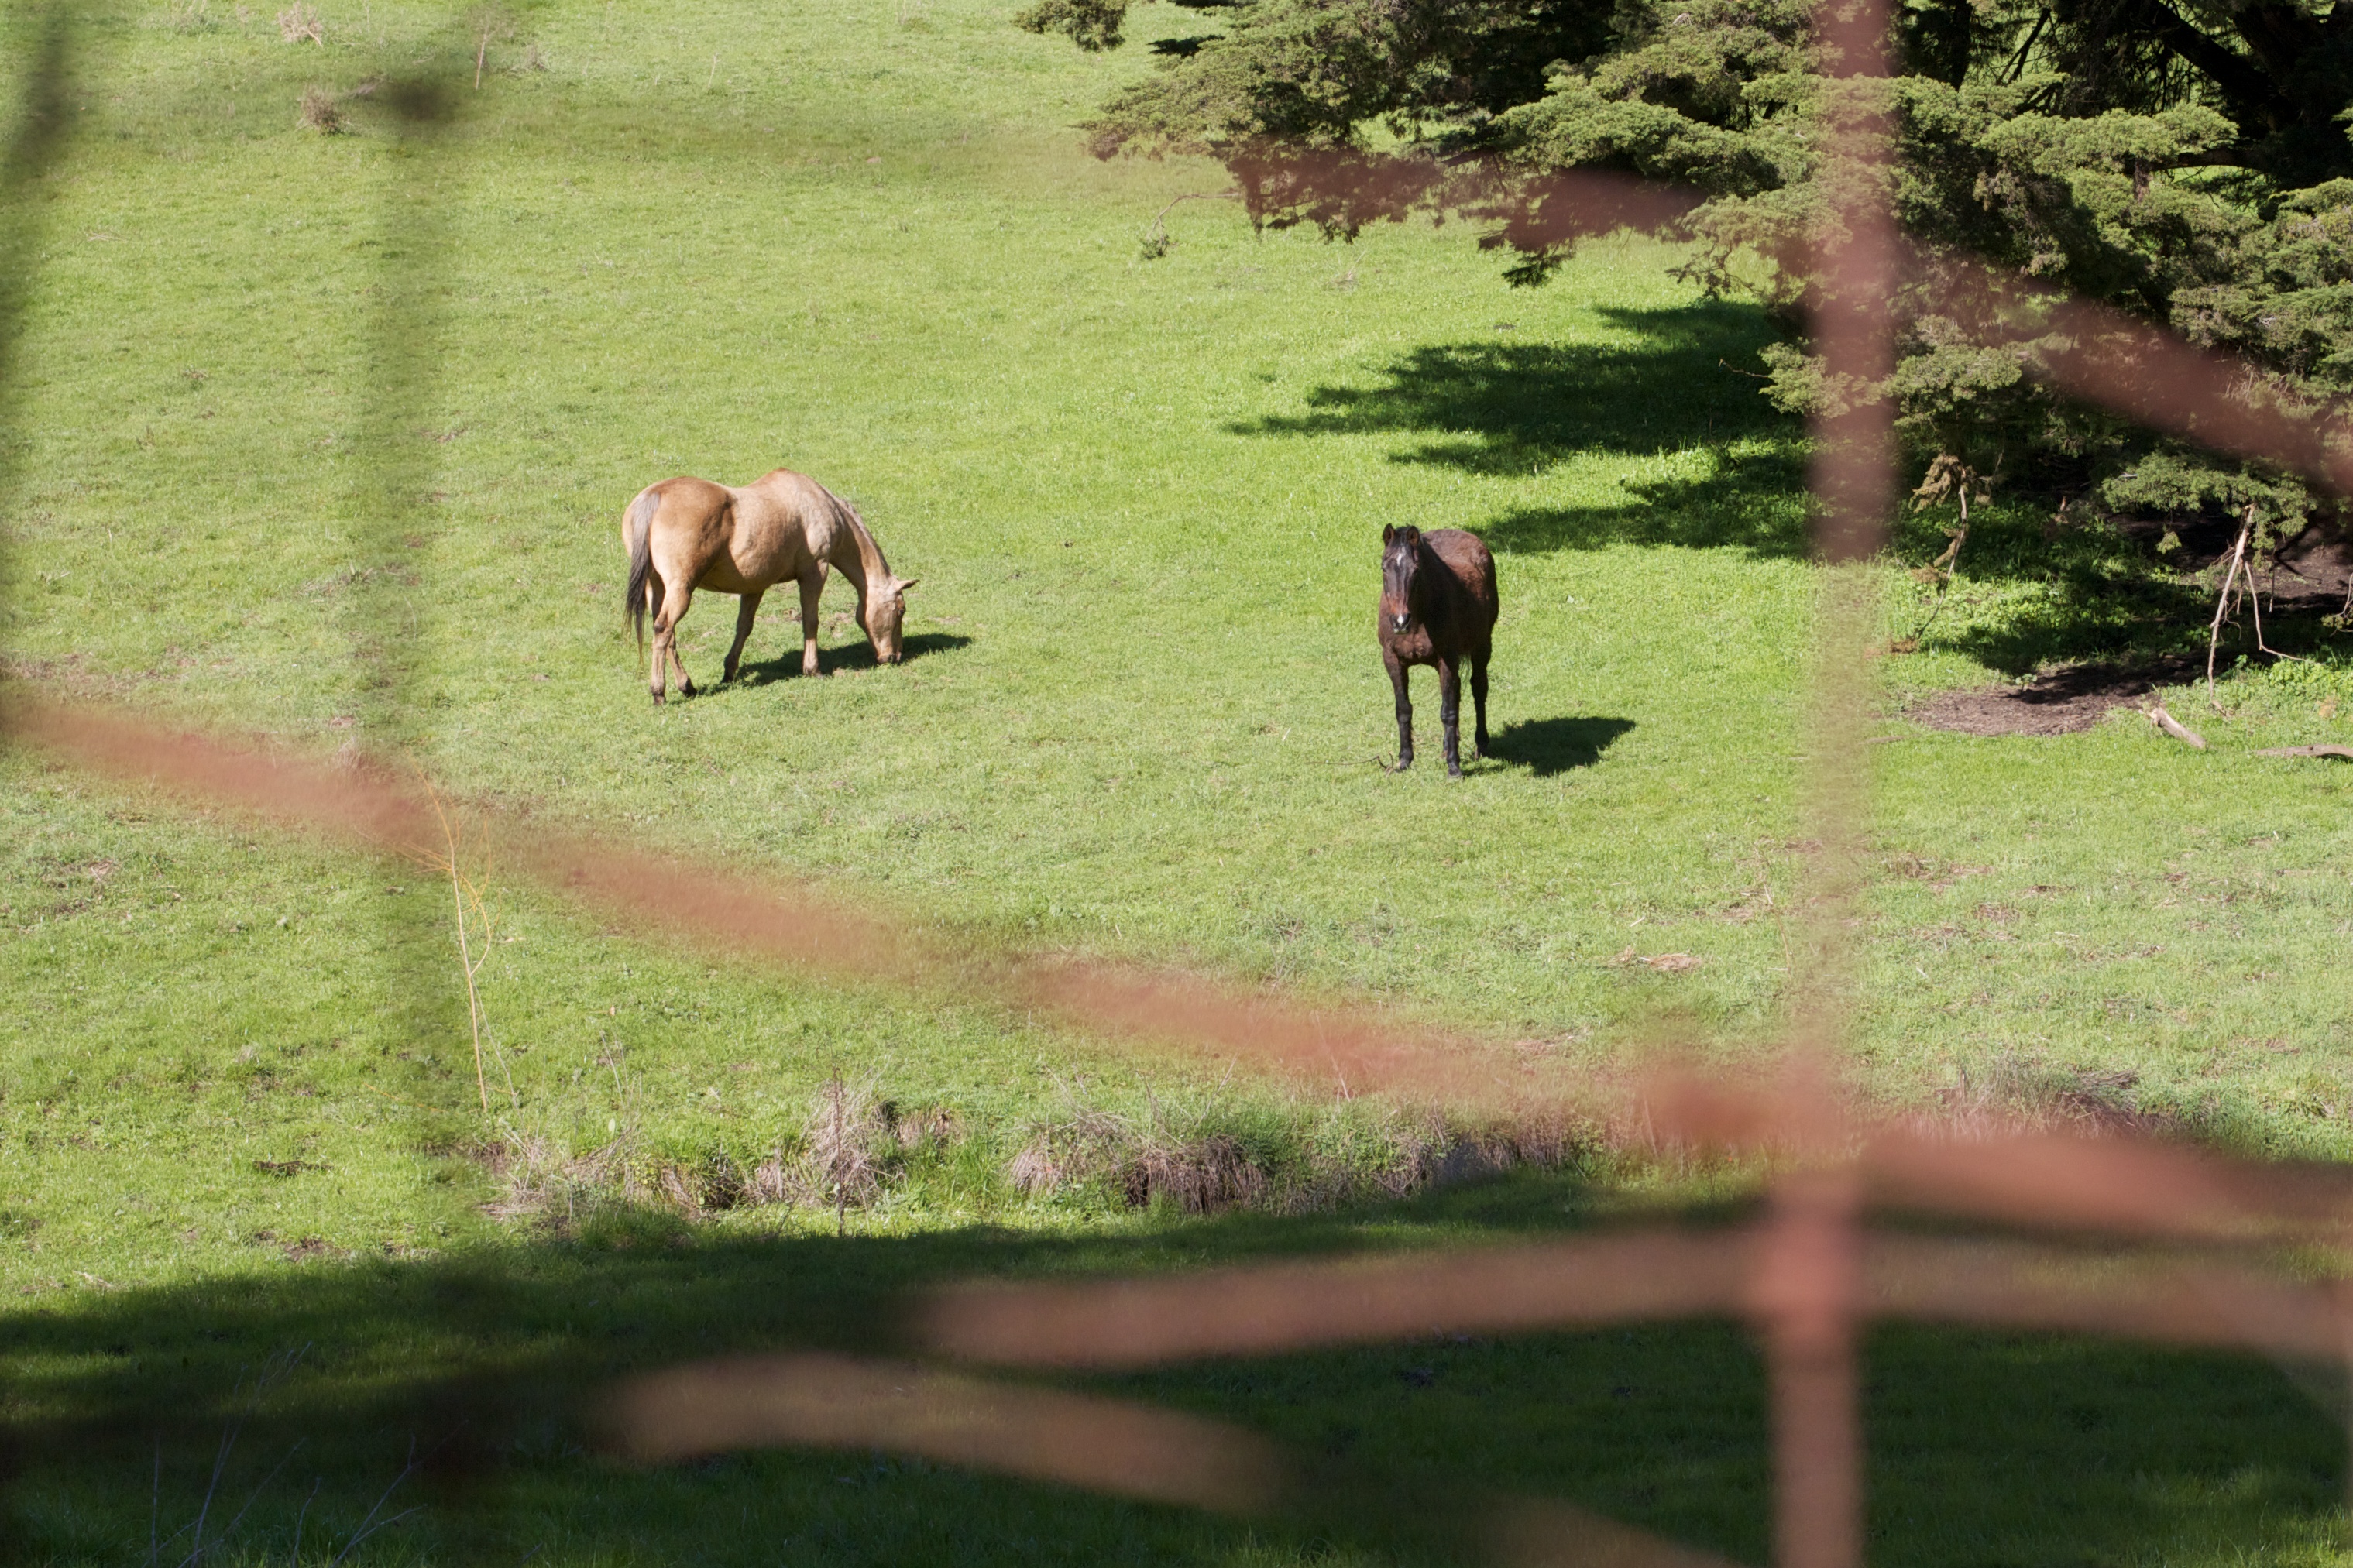
grass, meadow, wildlife, herd, pasture, grazing, sheep, fauna, grassland, rural area